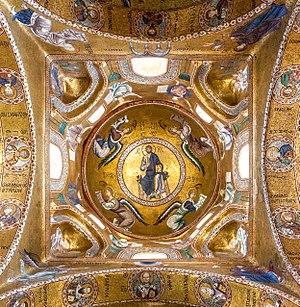
L'église de la Martorana, appelée aussi Santa Maria dell'Ammiraglio, située à Palerme sur la place Bellini, est une église en croix grecque qui connut des transformations importantes aux XIIIᵉ et XIVᵉ siècles. Les offices — catholiques — y sont célébrés dans le rite grec orthodoxe. Ses parties les plus anciennes sont représentatives d'une architecture byzanto-normande commune en Sicile à cette époque.